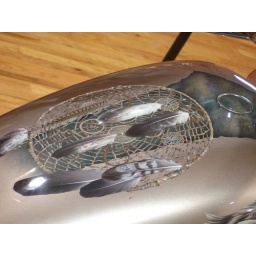
the tank of a bike in honor of crazy horse